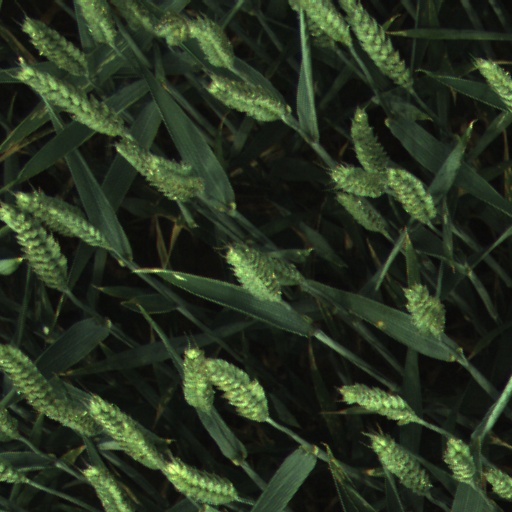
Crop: wheat